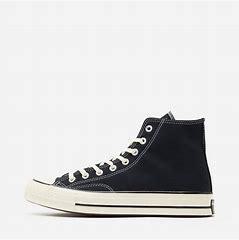
Brand: Converse
Model: Chuck 70 Hi